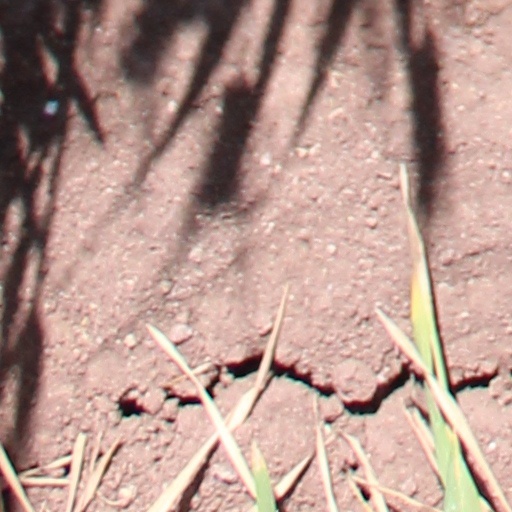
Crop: wheat